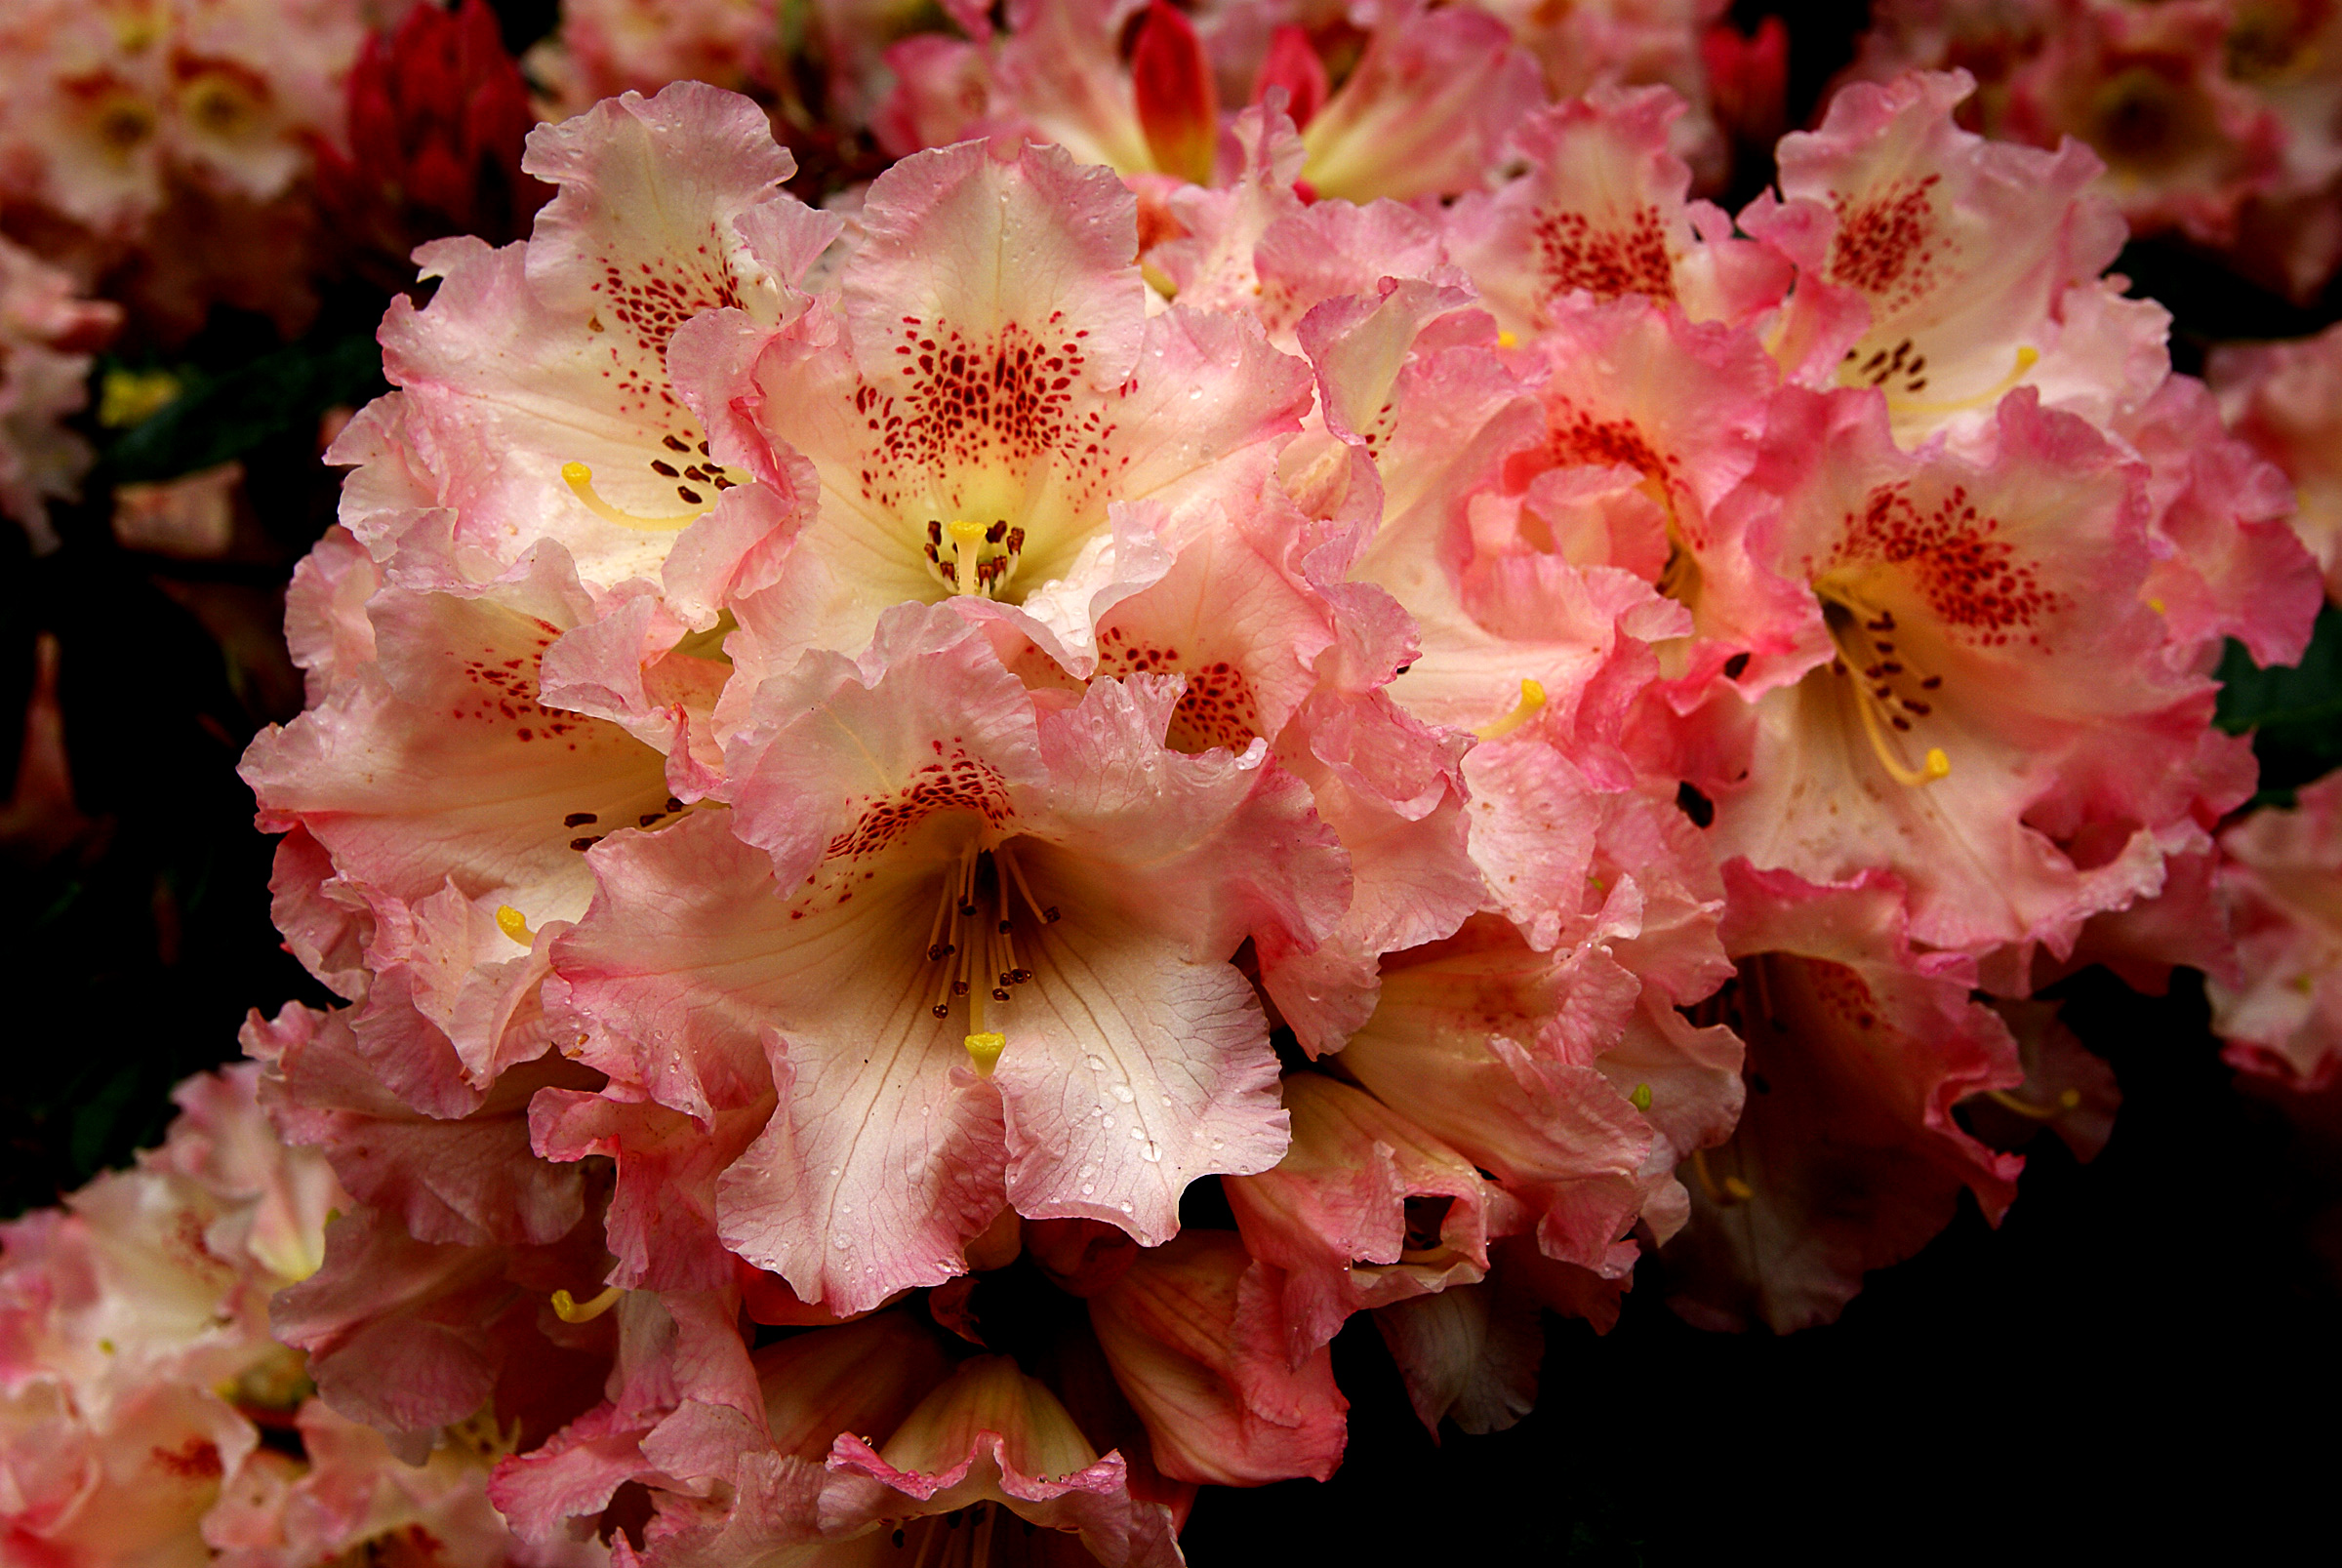
tree, blossom, plant, flower, petal, pink, flora, shrub, rhododendron, macro photography, flowering plant, woody plant, land plant